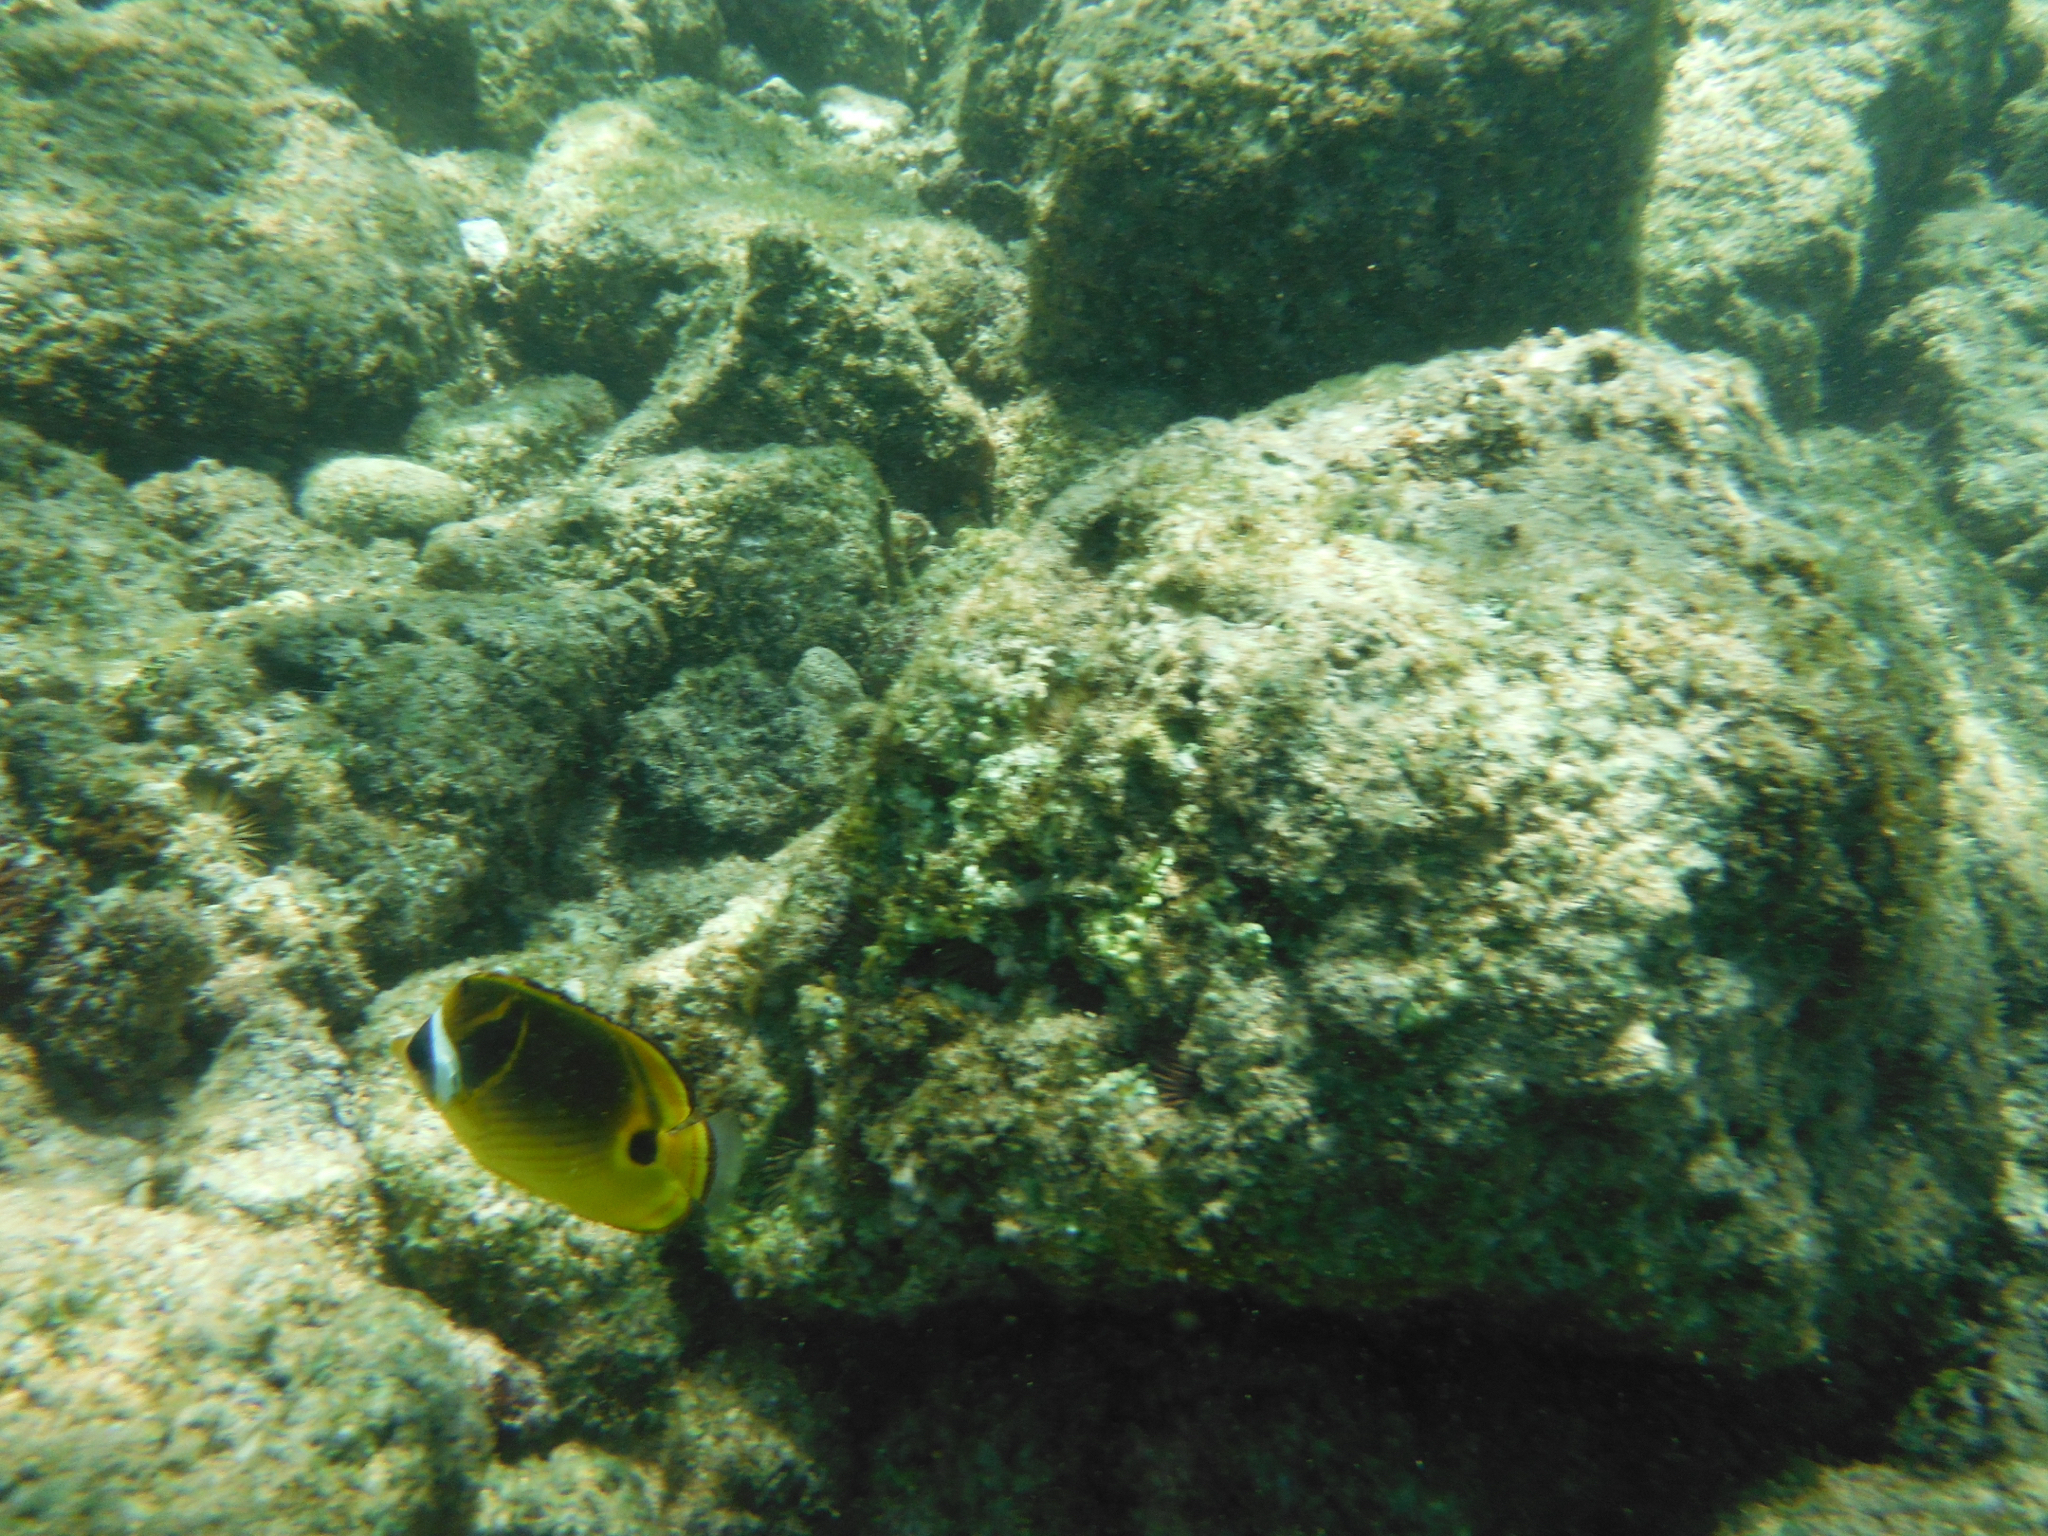
Chaetodon lunula (Raccoon Butterflyfish)